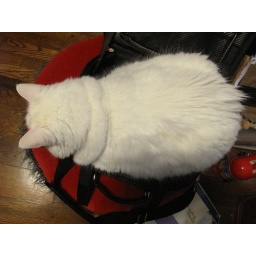
Nilla's sleeping in my laptop case.